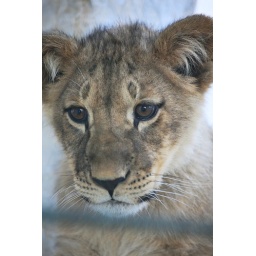
A lion cub in captivity in a zoo in Tozeur, Tunisia